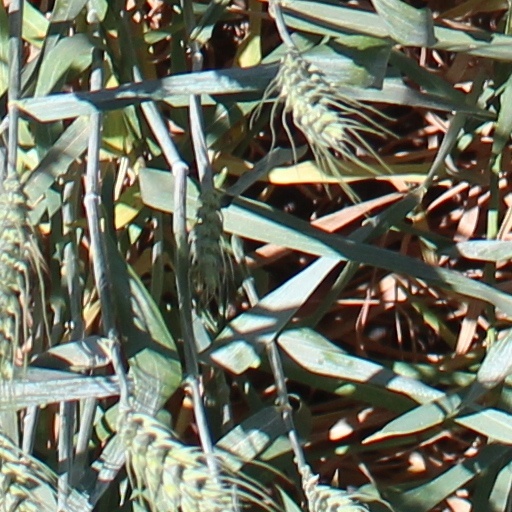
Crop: wheat